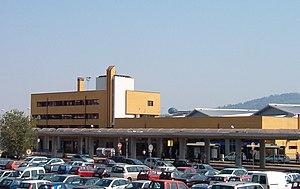
La Gare de Turin-Lingotto est une gare ferroviaire située au sud de la ville de Turin, dans la région du Piémont en Italie. Ouverte en 1960, elle est la troisième gare la plus importante de la ville après les gares de Porta Nuova et Porta Susa.